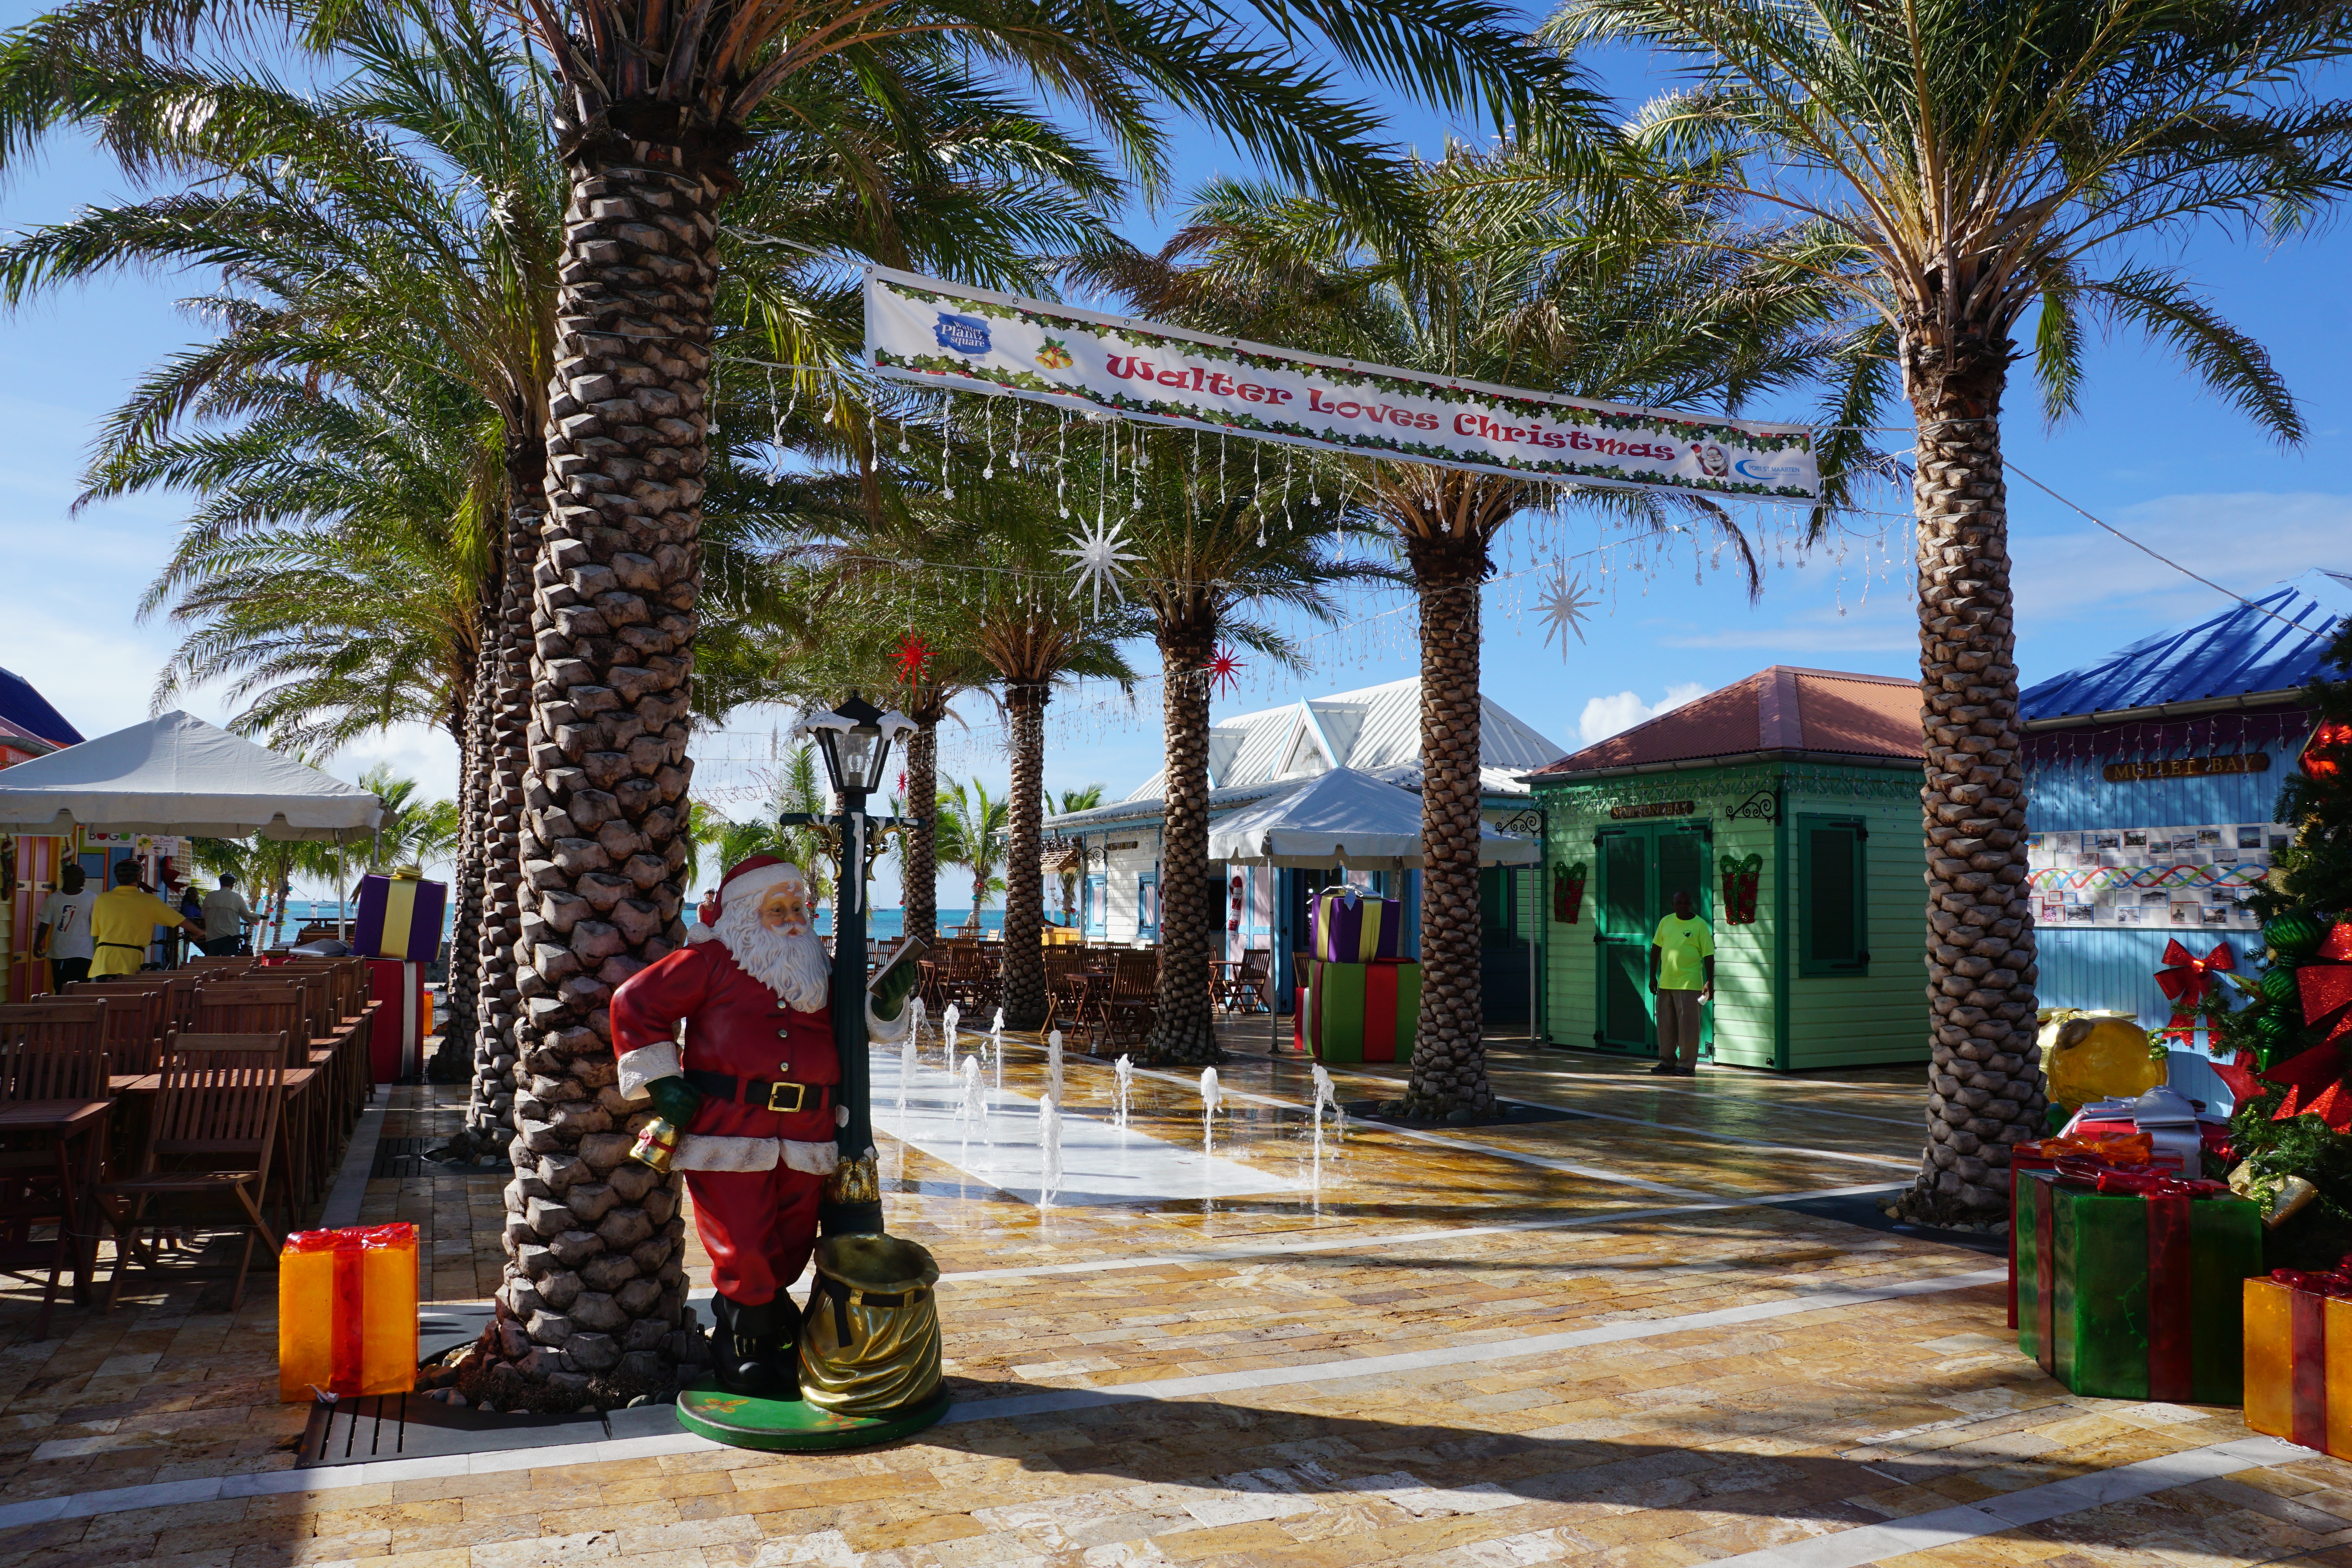
road, town, restaurant, walkway, vacation, tourism, leisure, resort, caribbean, palm trees, philipsburg, st maarten, arecales